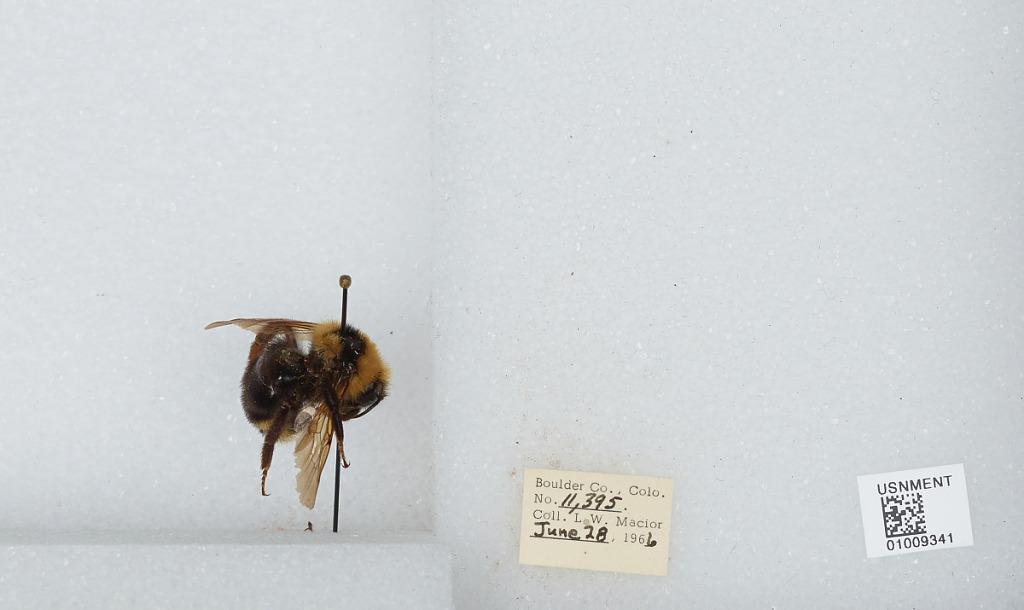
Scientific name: Bombus (Psithyrus) insularis (Smith)
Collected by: L. Macior
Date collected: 1966-6-28
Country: United States
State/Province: Colorado
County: Boulder
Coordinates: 40.015, -105.27